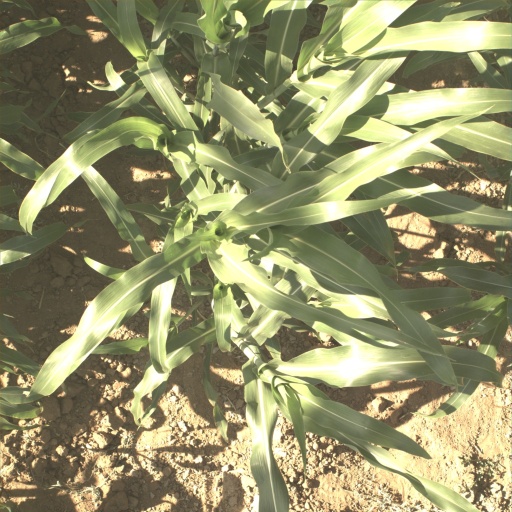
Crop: sorghum